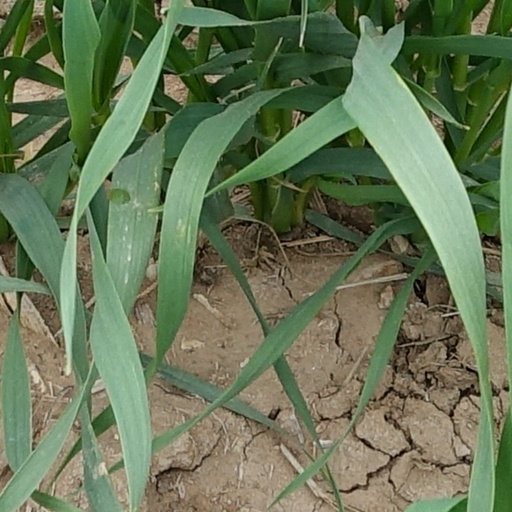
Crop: wheat